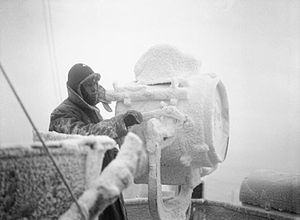
Norskehavet / Menneskets udnyttelse af havområdet / Navigation
HMS Sheffield under en vinterkonvoj gennem Norskehavet mod Rusland i 1941.
Norskehavet er den del af Atlanterhavet, som ligger mellem Norge, Svalbard og Island. I øst grænser Norskehavet mod Barentshavet, i syd mod Nordsøen, i sydvest mod Atlanterhavet og i vest mod Grønlandshavet. Grænsen mod Barentshavet trækkes langs en linje mellem Sydkap på Spitsbergen over Bjørneøen til Nordkap. Mod Nordsøen er 61. breddekreds valgt som afgrænsning - mod Atlanterhavet danner en linje fra lige nord for Shetlandsøerne over Færøerne til vestspidsen af Island grænsen. Herfra trækkes en linje over Jan Mayen til Sydkap som grænsen mod Grønlandshavet. I mange sammenhænge regnes Grønlandshavet imidlertid som en del af Norskehavet.